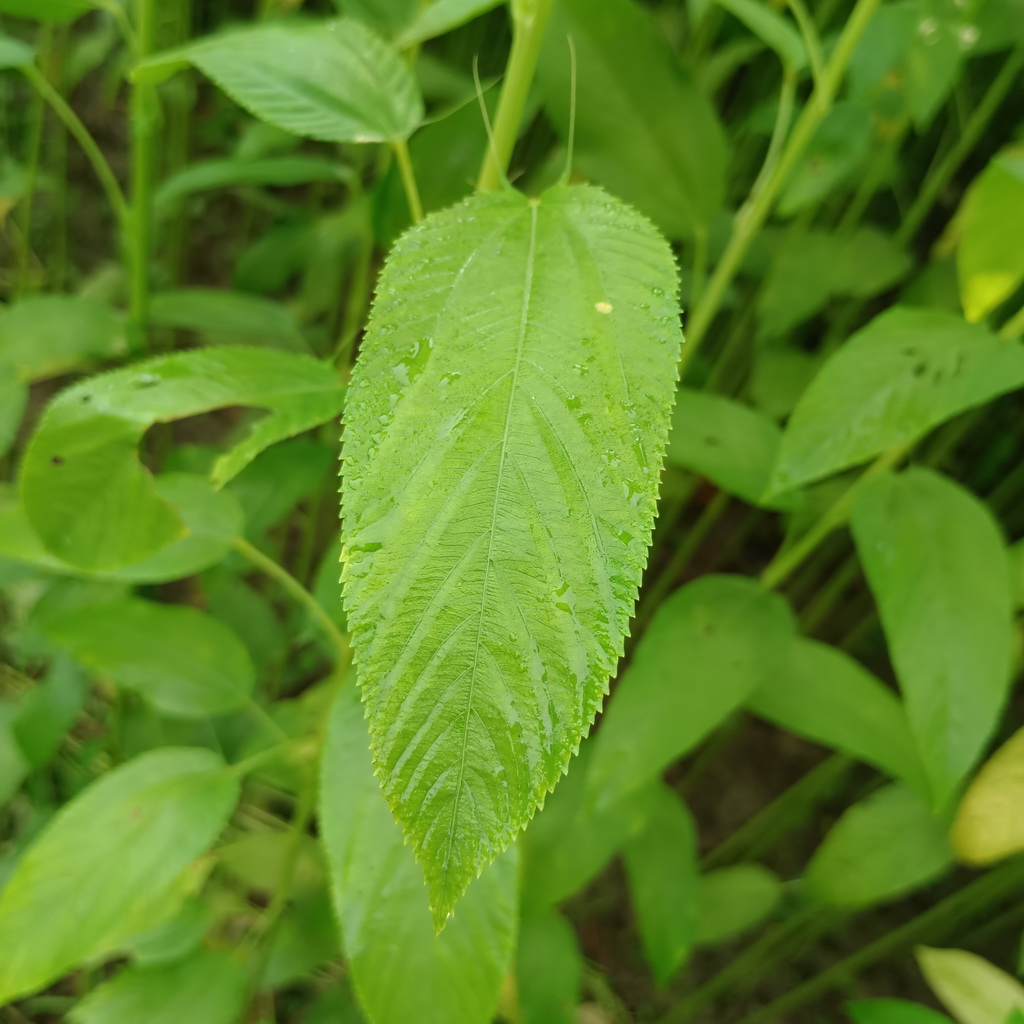
Label: Fresh